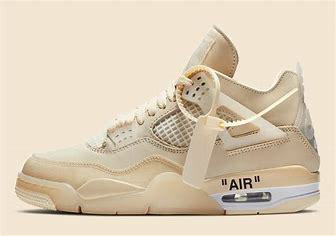
Brand: Jordan
Model: Off-White